List of birds of Manitoba

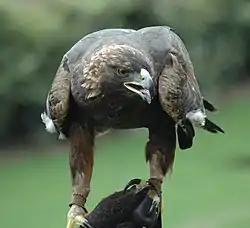
Golden eagle

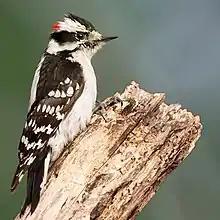
Downy woodpecker

The Accipitridae is a family of birds of prey which includes hawks, eagles, kites, harriers, and Old World vultures. These birds mostly have powerful hooked beaks for tearing flesh from their prey, strong legs, powerful talons, and keen eyesight.